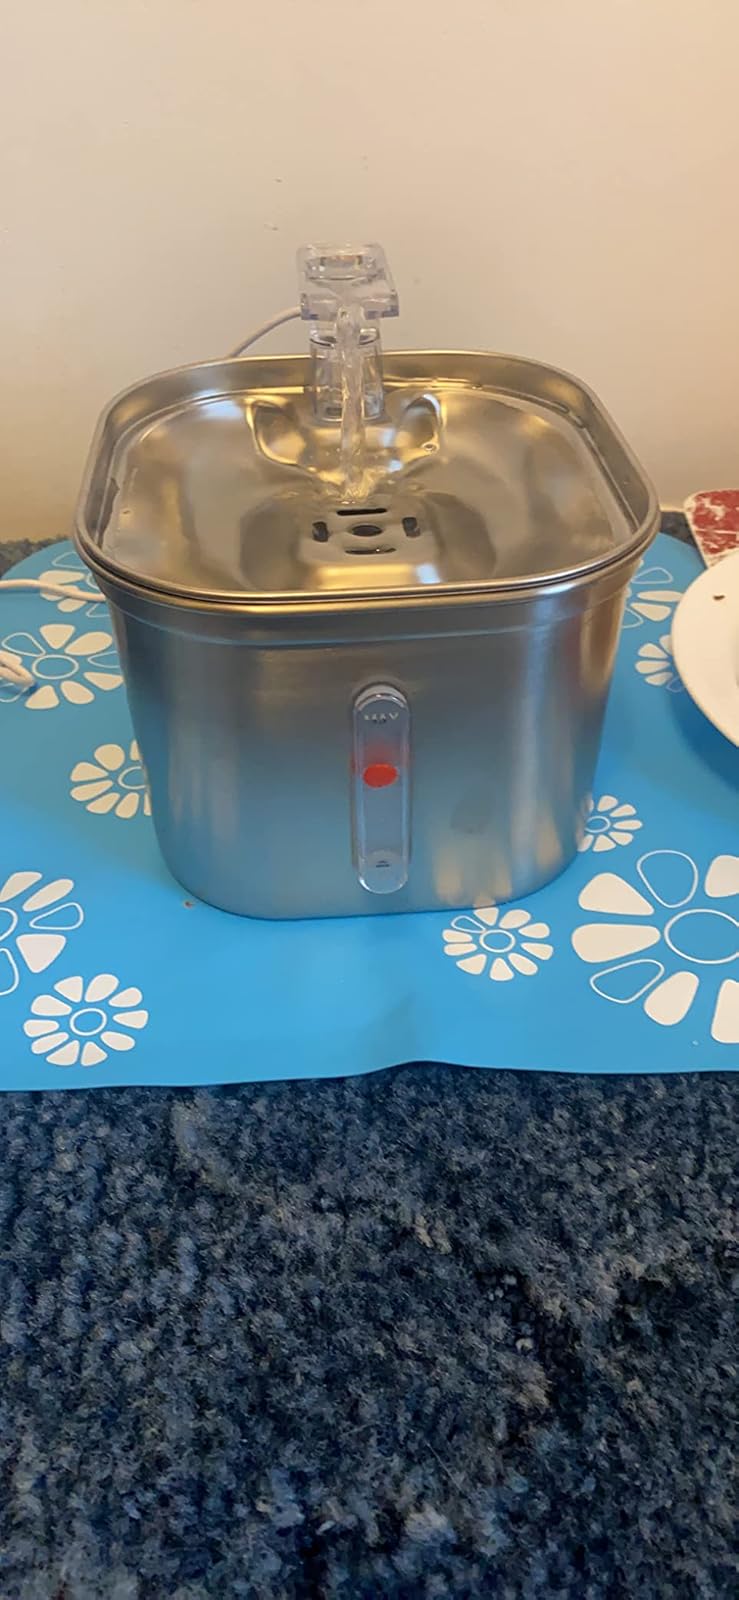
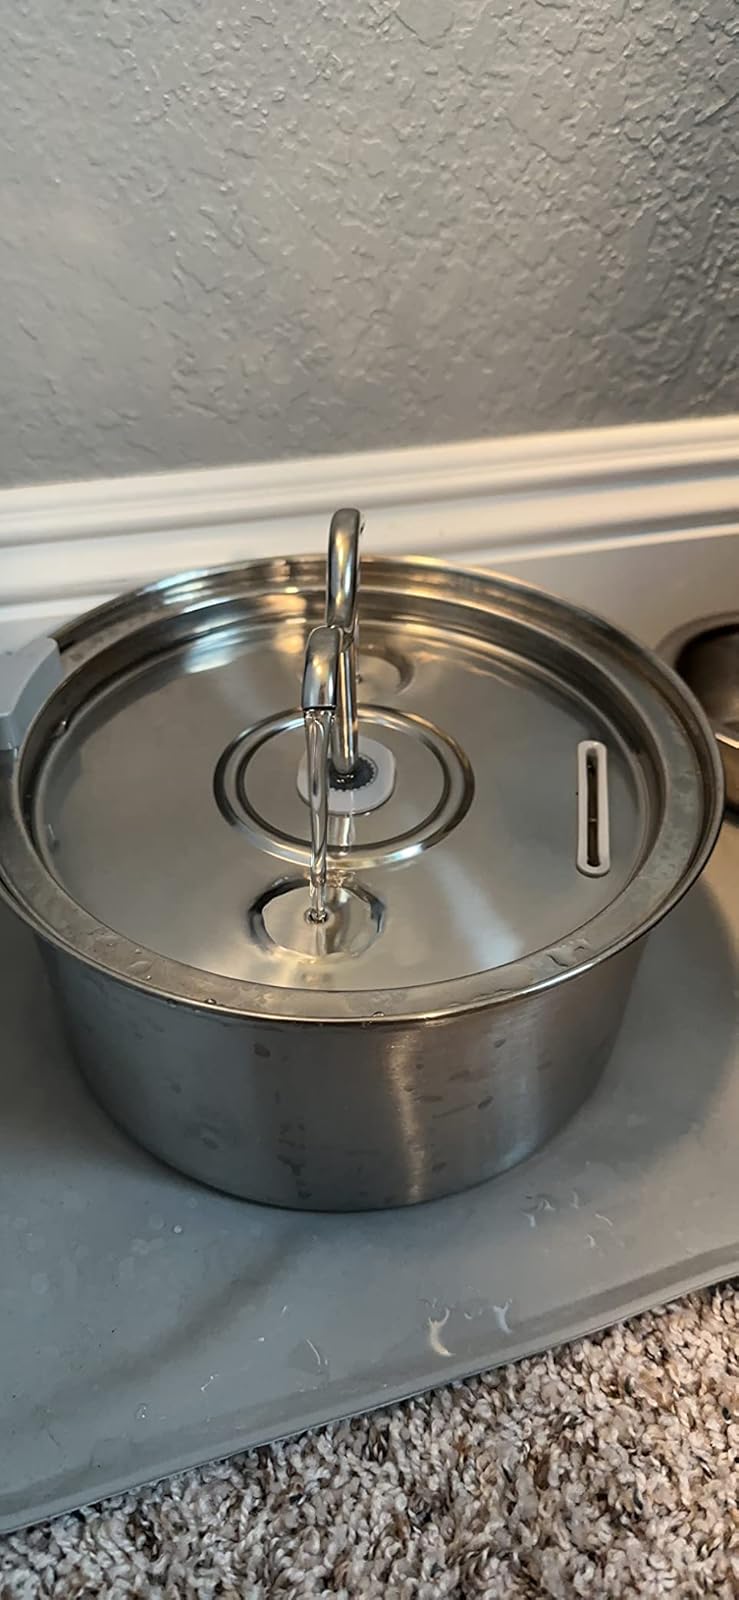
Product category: items_bowl
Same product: no